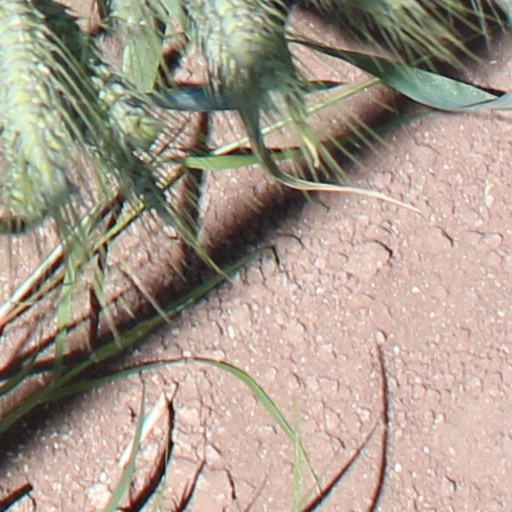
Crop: wheat